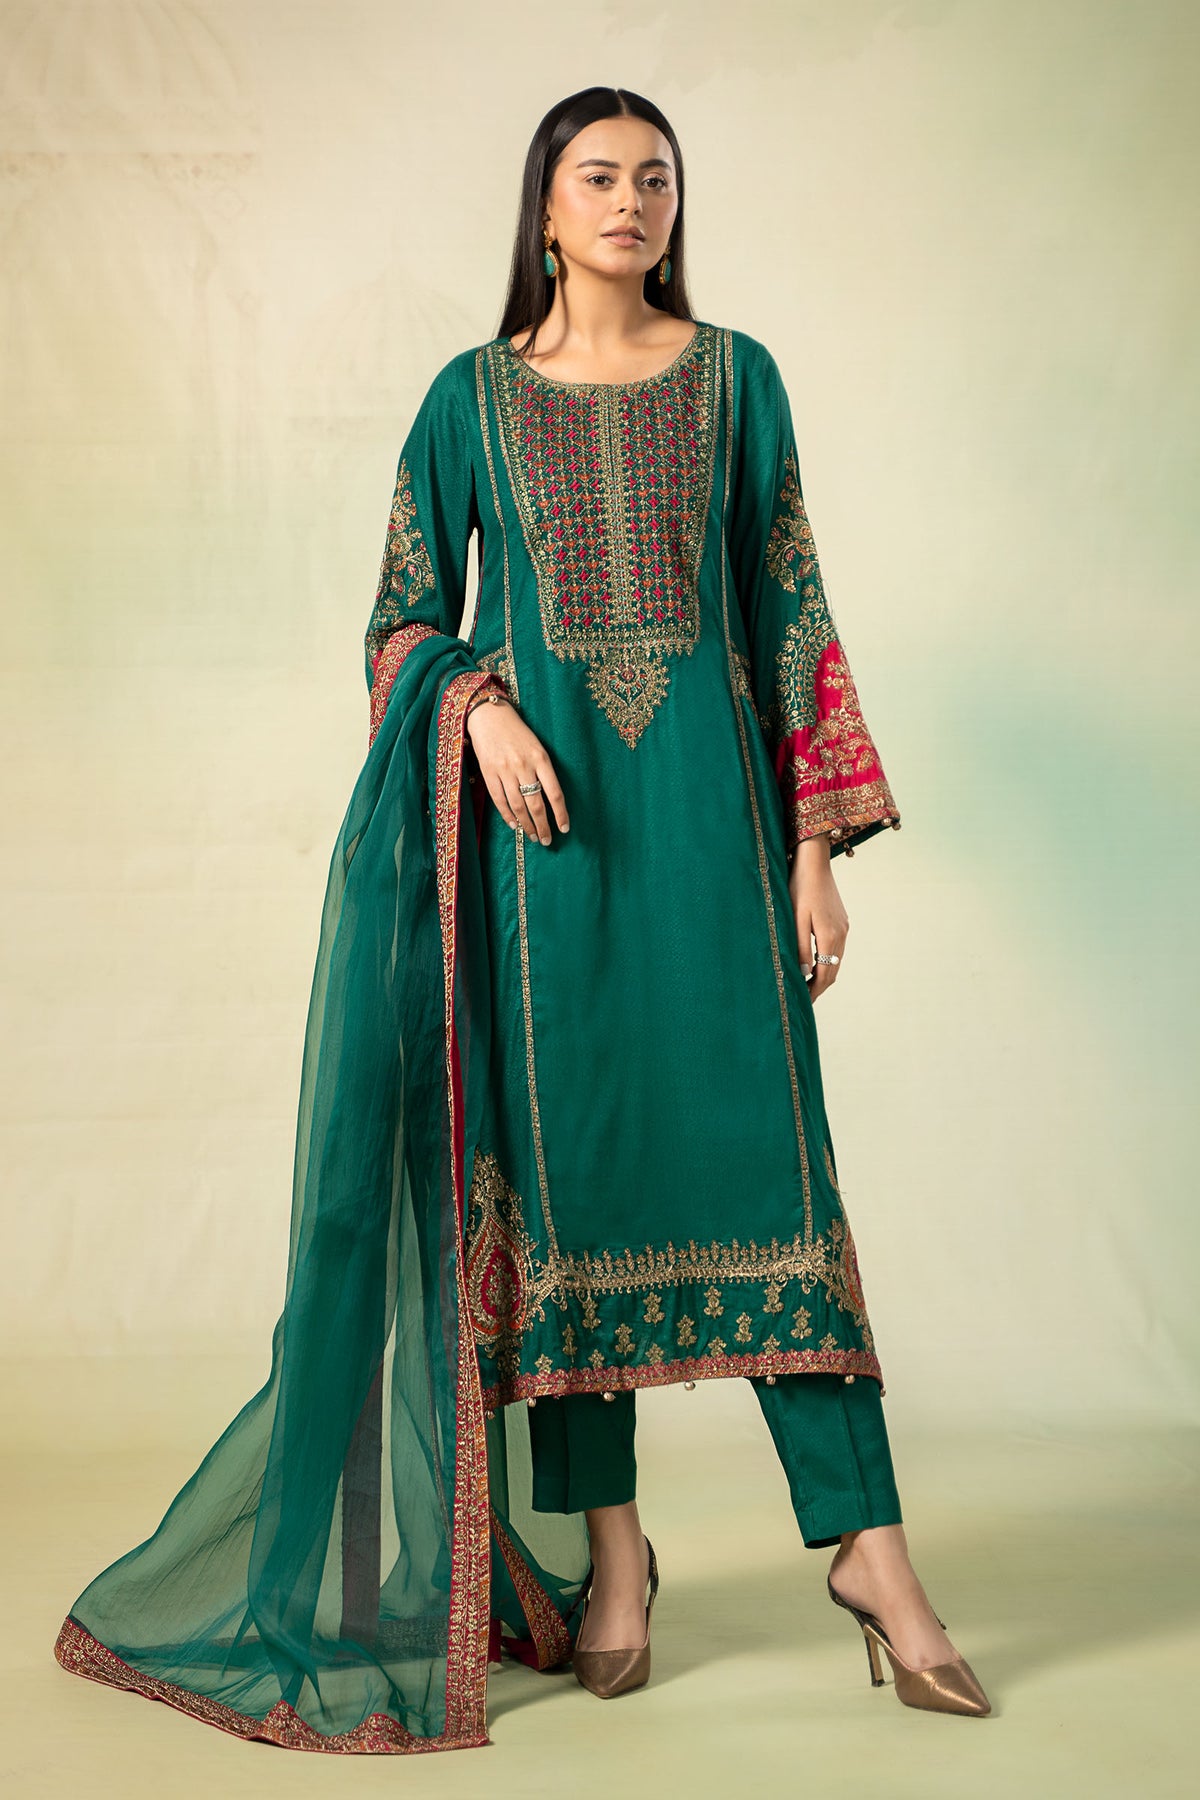
green embroidered chiffon suit